Kyle Duncan (judge)

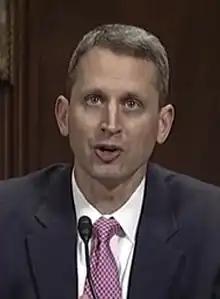
Duncan in 2017

Stuart Kyle Duncan (born August 9, 1972) is a United States circuit judge of the United States Court of Appeals for the Fifth Circuit. He was appointed to the court by President Donald Trump in 2017 and confirmed in 2018.